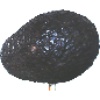
Label: Avocado ripe 1